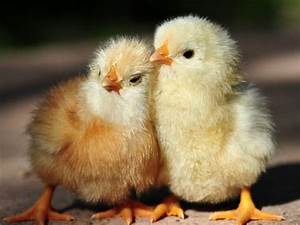
Label: gallina